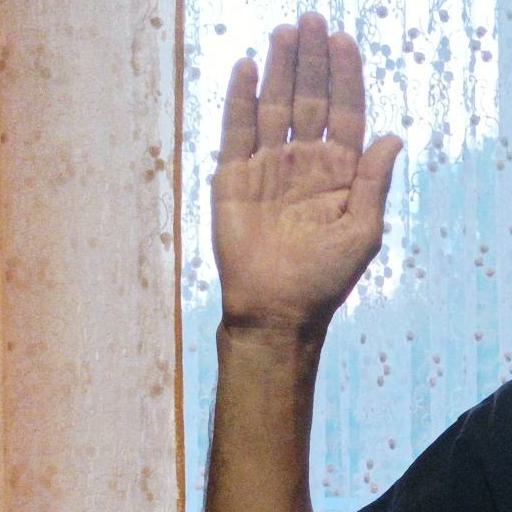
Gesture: stop